Ken Richters

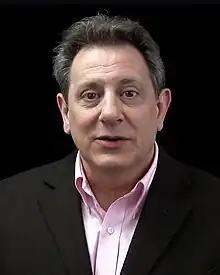

Ken Richters (born July 22, 1955) is an American stage actor, playwright, and voice actor. He is best known for his performances of Mark Twain starring in the one-man theatrical production of "Mark Twain On Tour" which he has performed since 1981. He has also established a busy career doing commercial voiceovers, and singing in musical theater across the United States.